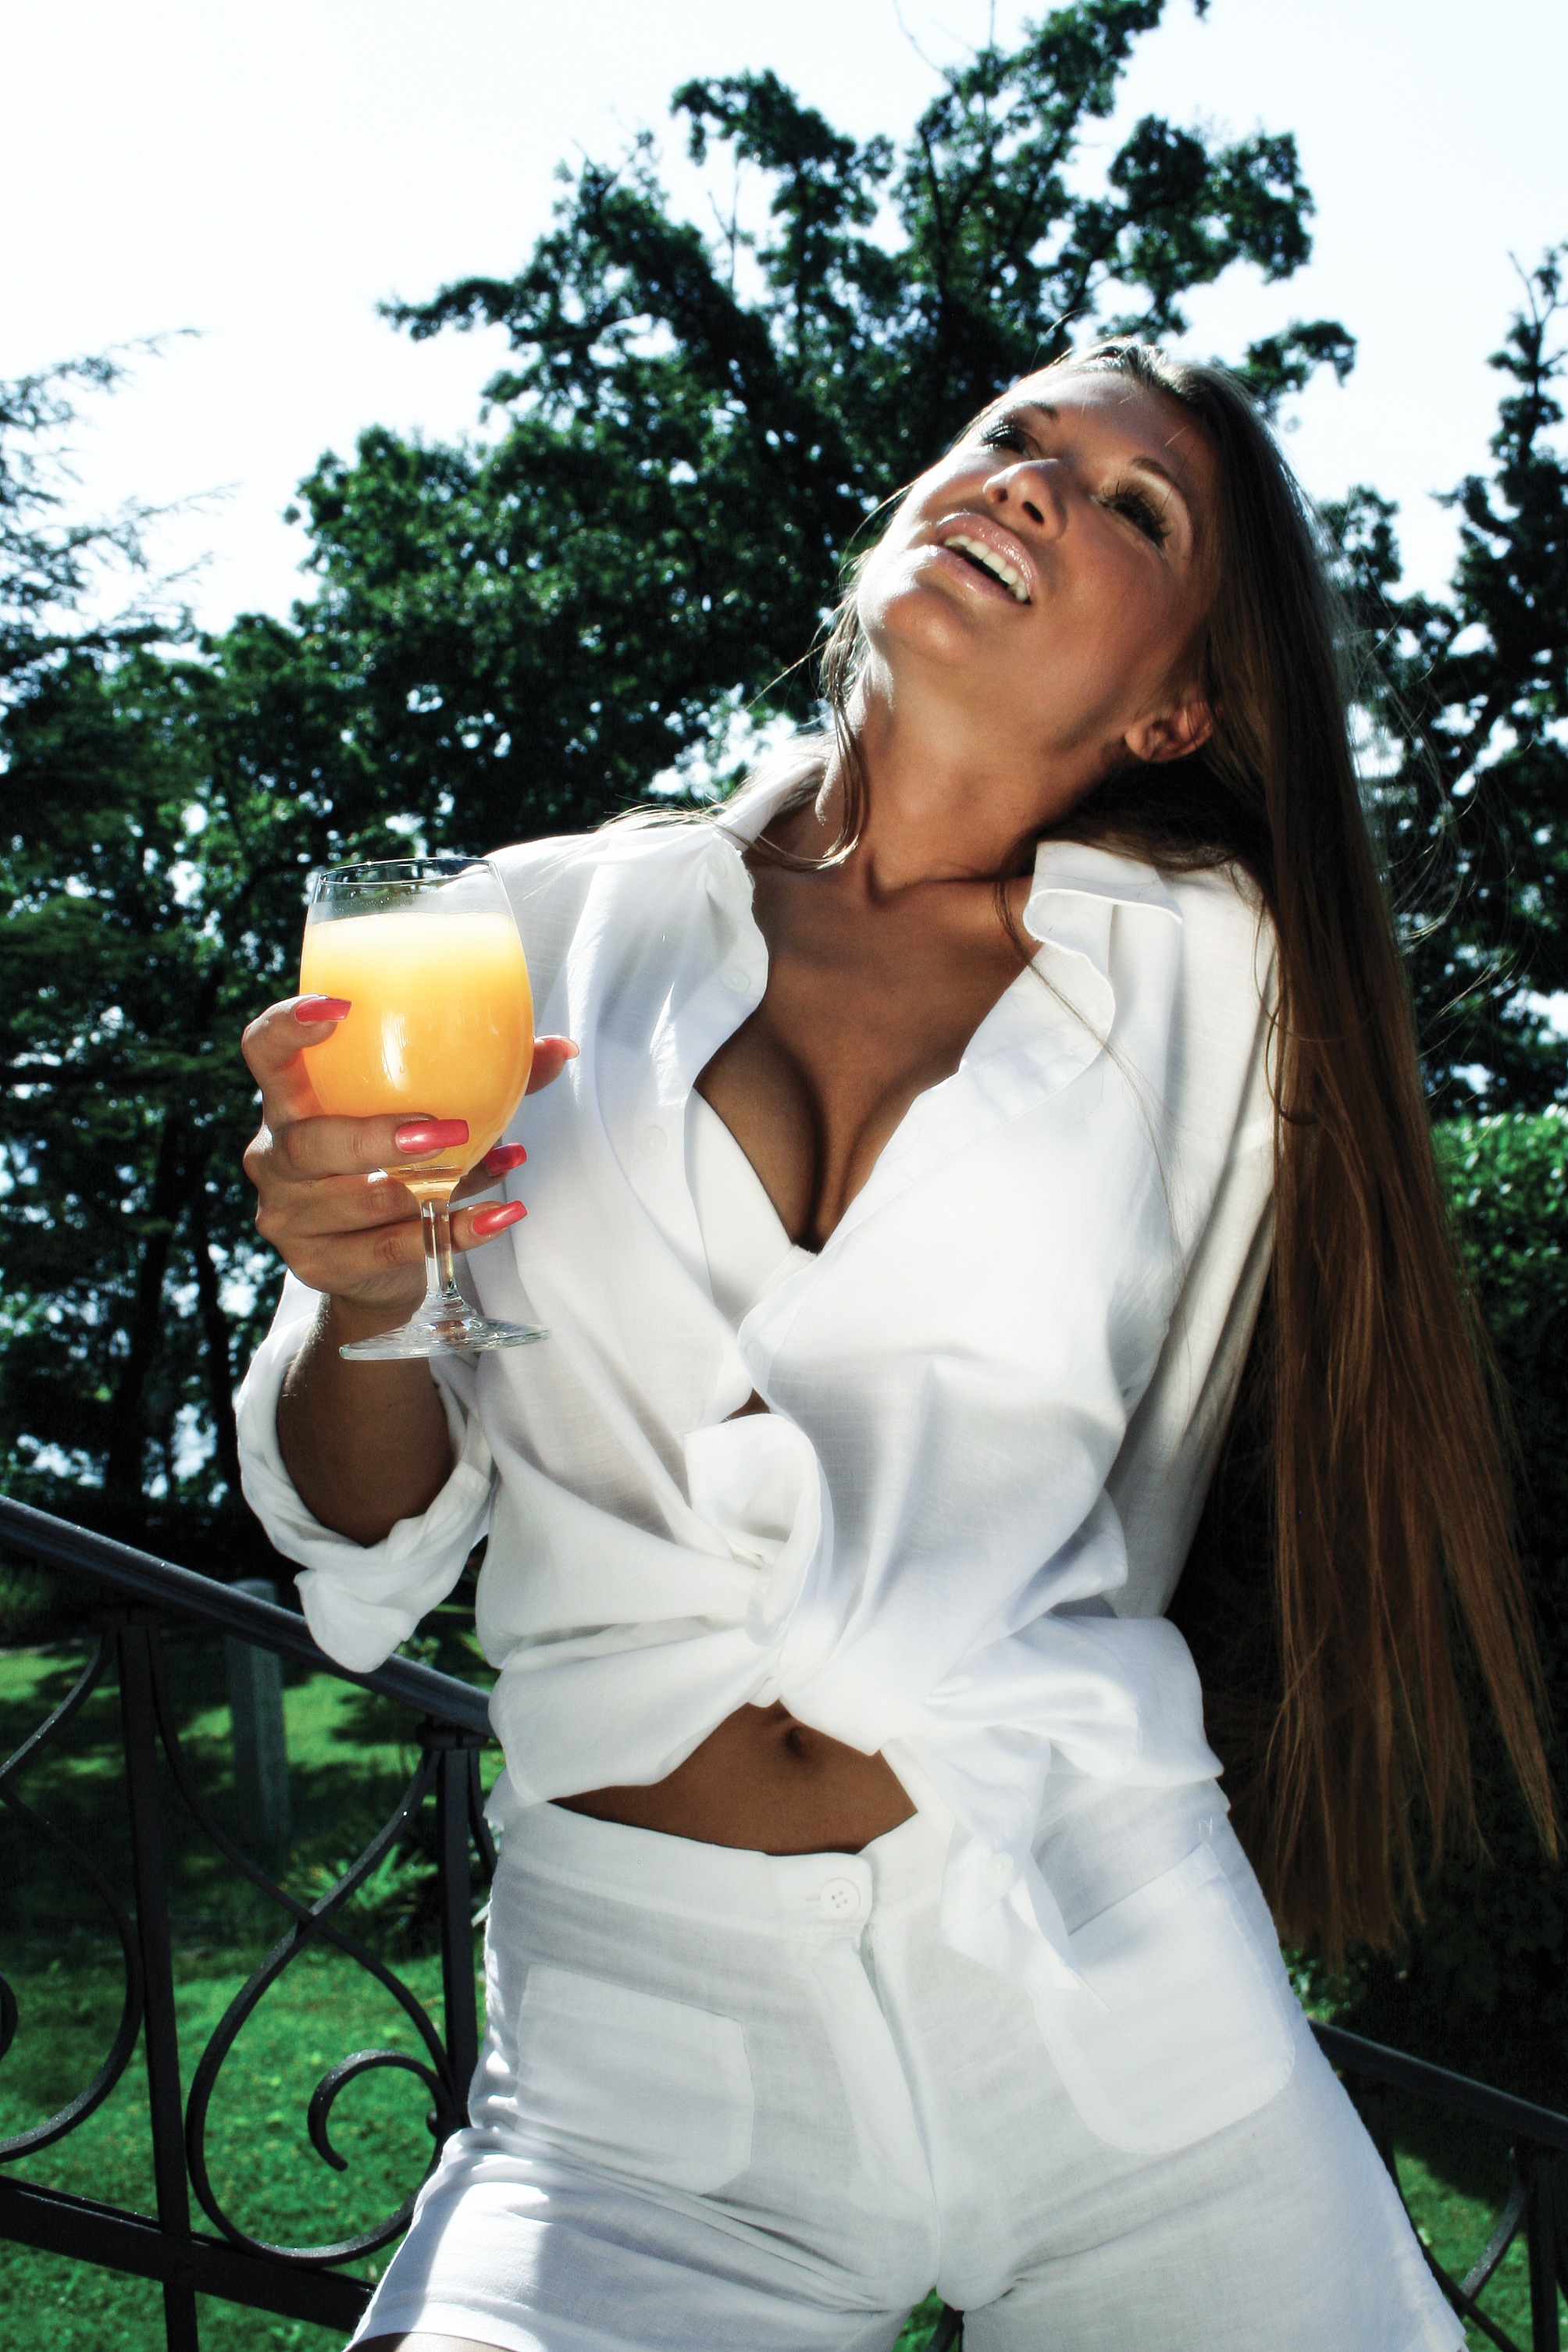
person, girl, woman, white, female, model, young, clothing, lady, healthy, cosplay, beauty, body, costume, shape, waist, porn, erotic, abdomen, photo shoot, slimming, weight loss